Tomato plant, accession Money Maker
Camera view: bottom (45 deg); turntable rotation: 330 degrees
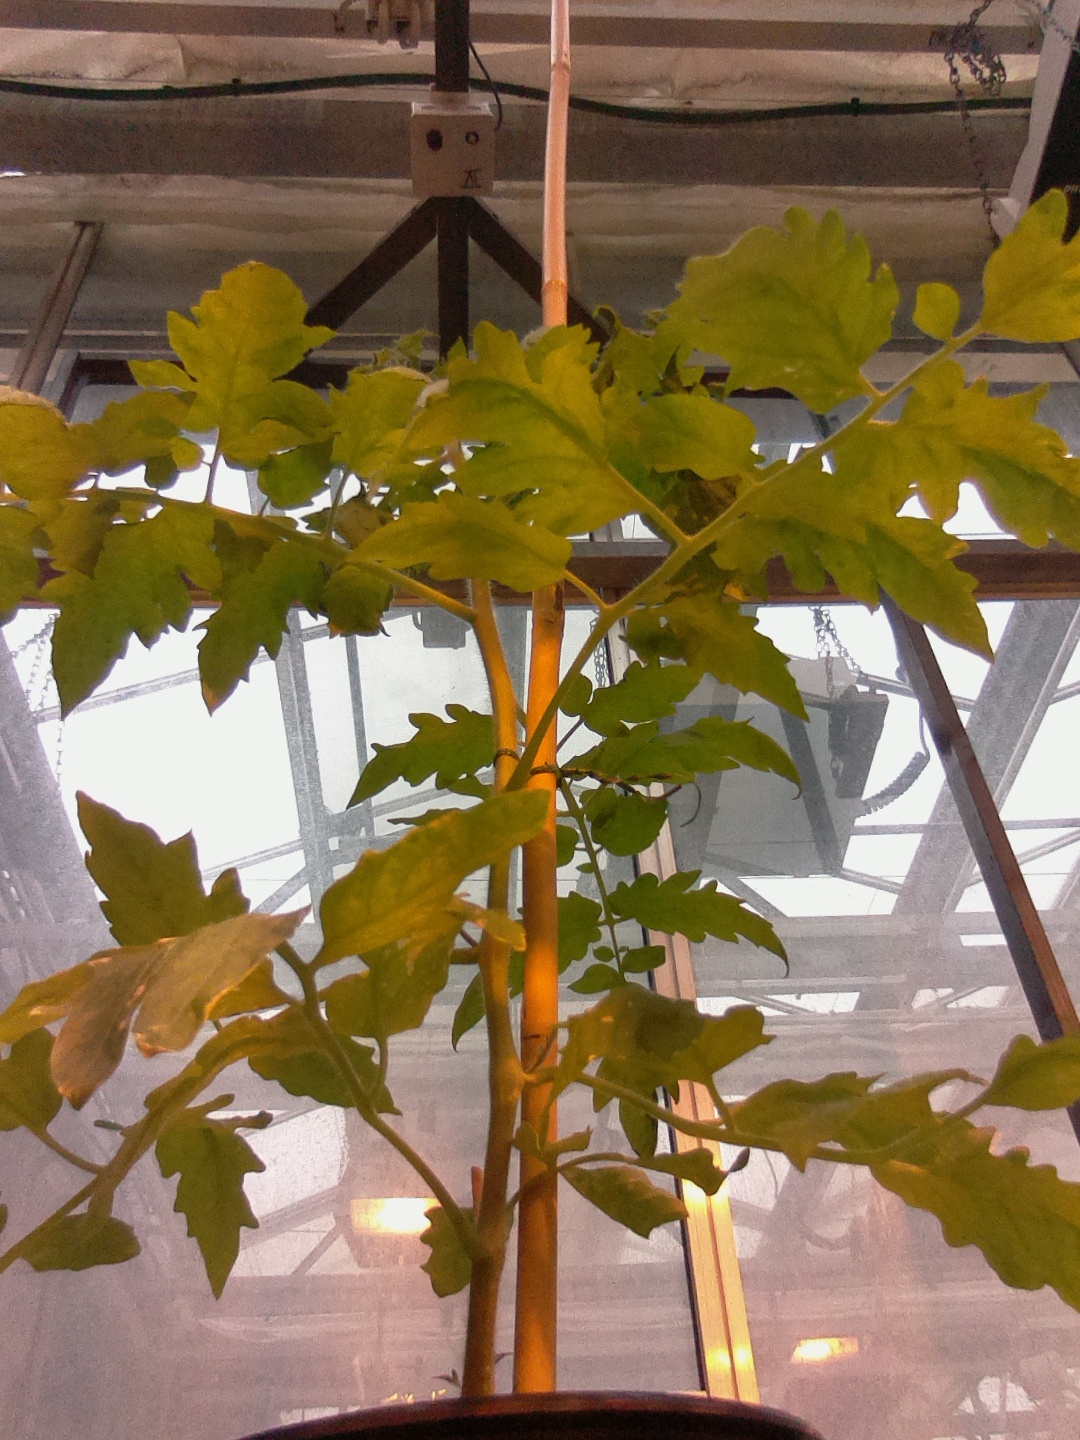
BBCH growth stage 51: First inflorence visible, visible closed flower bud